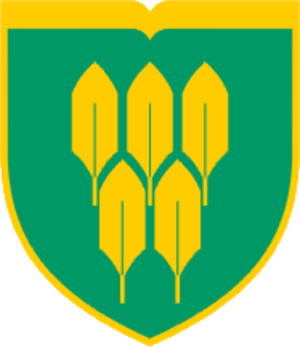
La frontière entre l'Autriche et la Slovénie est la frontière internationale intégralement terrestre séparant ces deux pays, l'Autriche au nord et la Slovénie au sud.